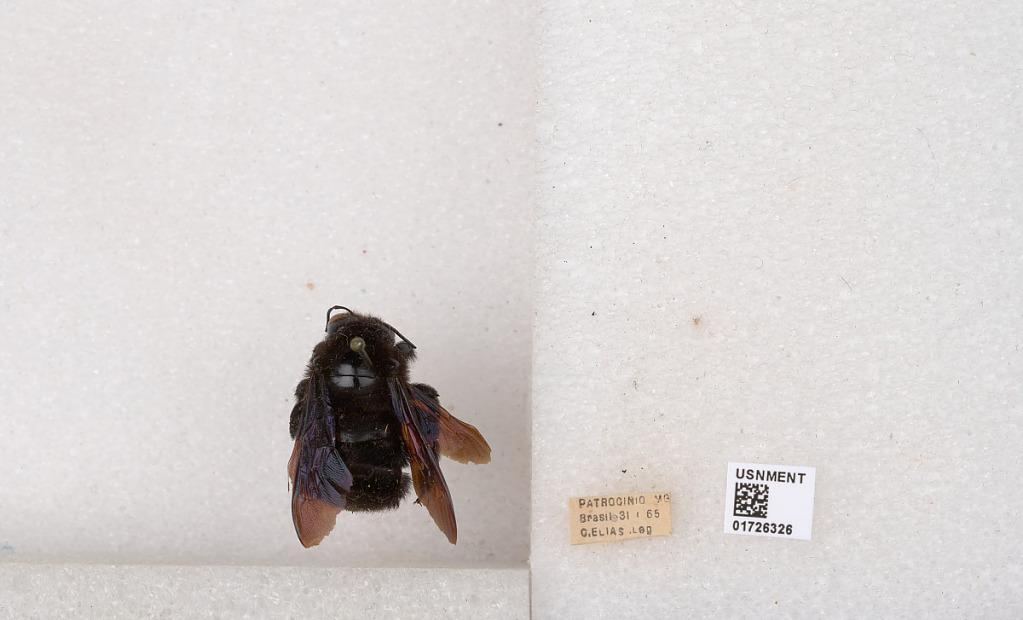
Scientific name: Xylocopa (Neoxylocopa) hirsutissima Maidl
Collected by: G. Elias
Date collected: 1965-1-31
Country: Brazil
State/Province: Minas Gerais
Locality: Patrocinio